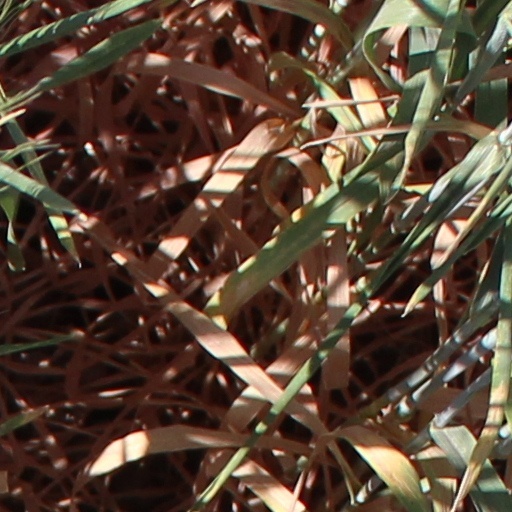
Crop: wheat